Frederick Augspurger Farm

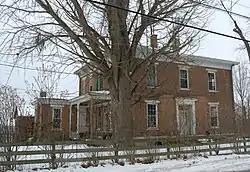

Frederick Augspurger Farm is a group of registered historic buildings near Trenton, Ohio, listed in the National Register on 1984-08-03. It consists of the house, the bank barn, the smokehouse, and the summer kitchen.